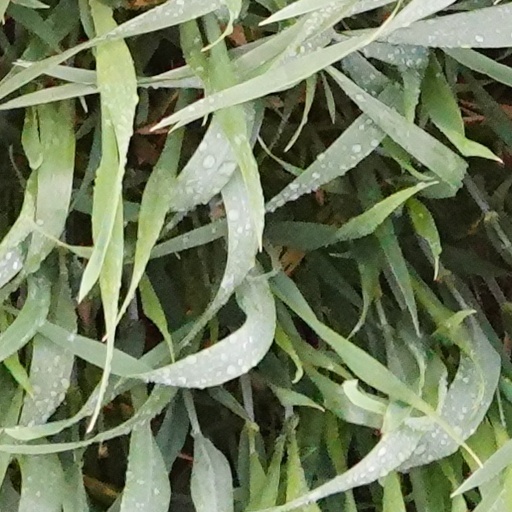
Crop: wheat